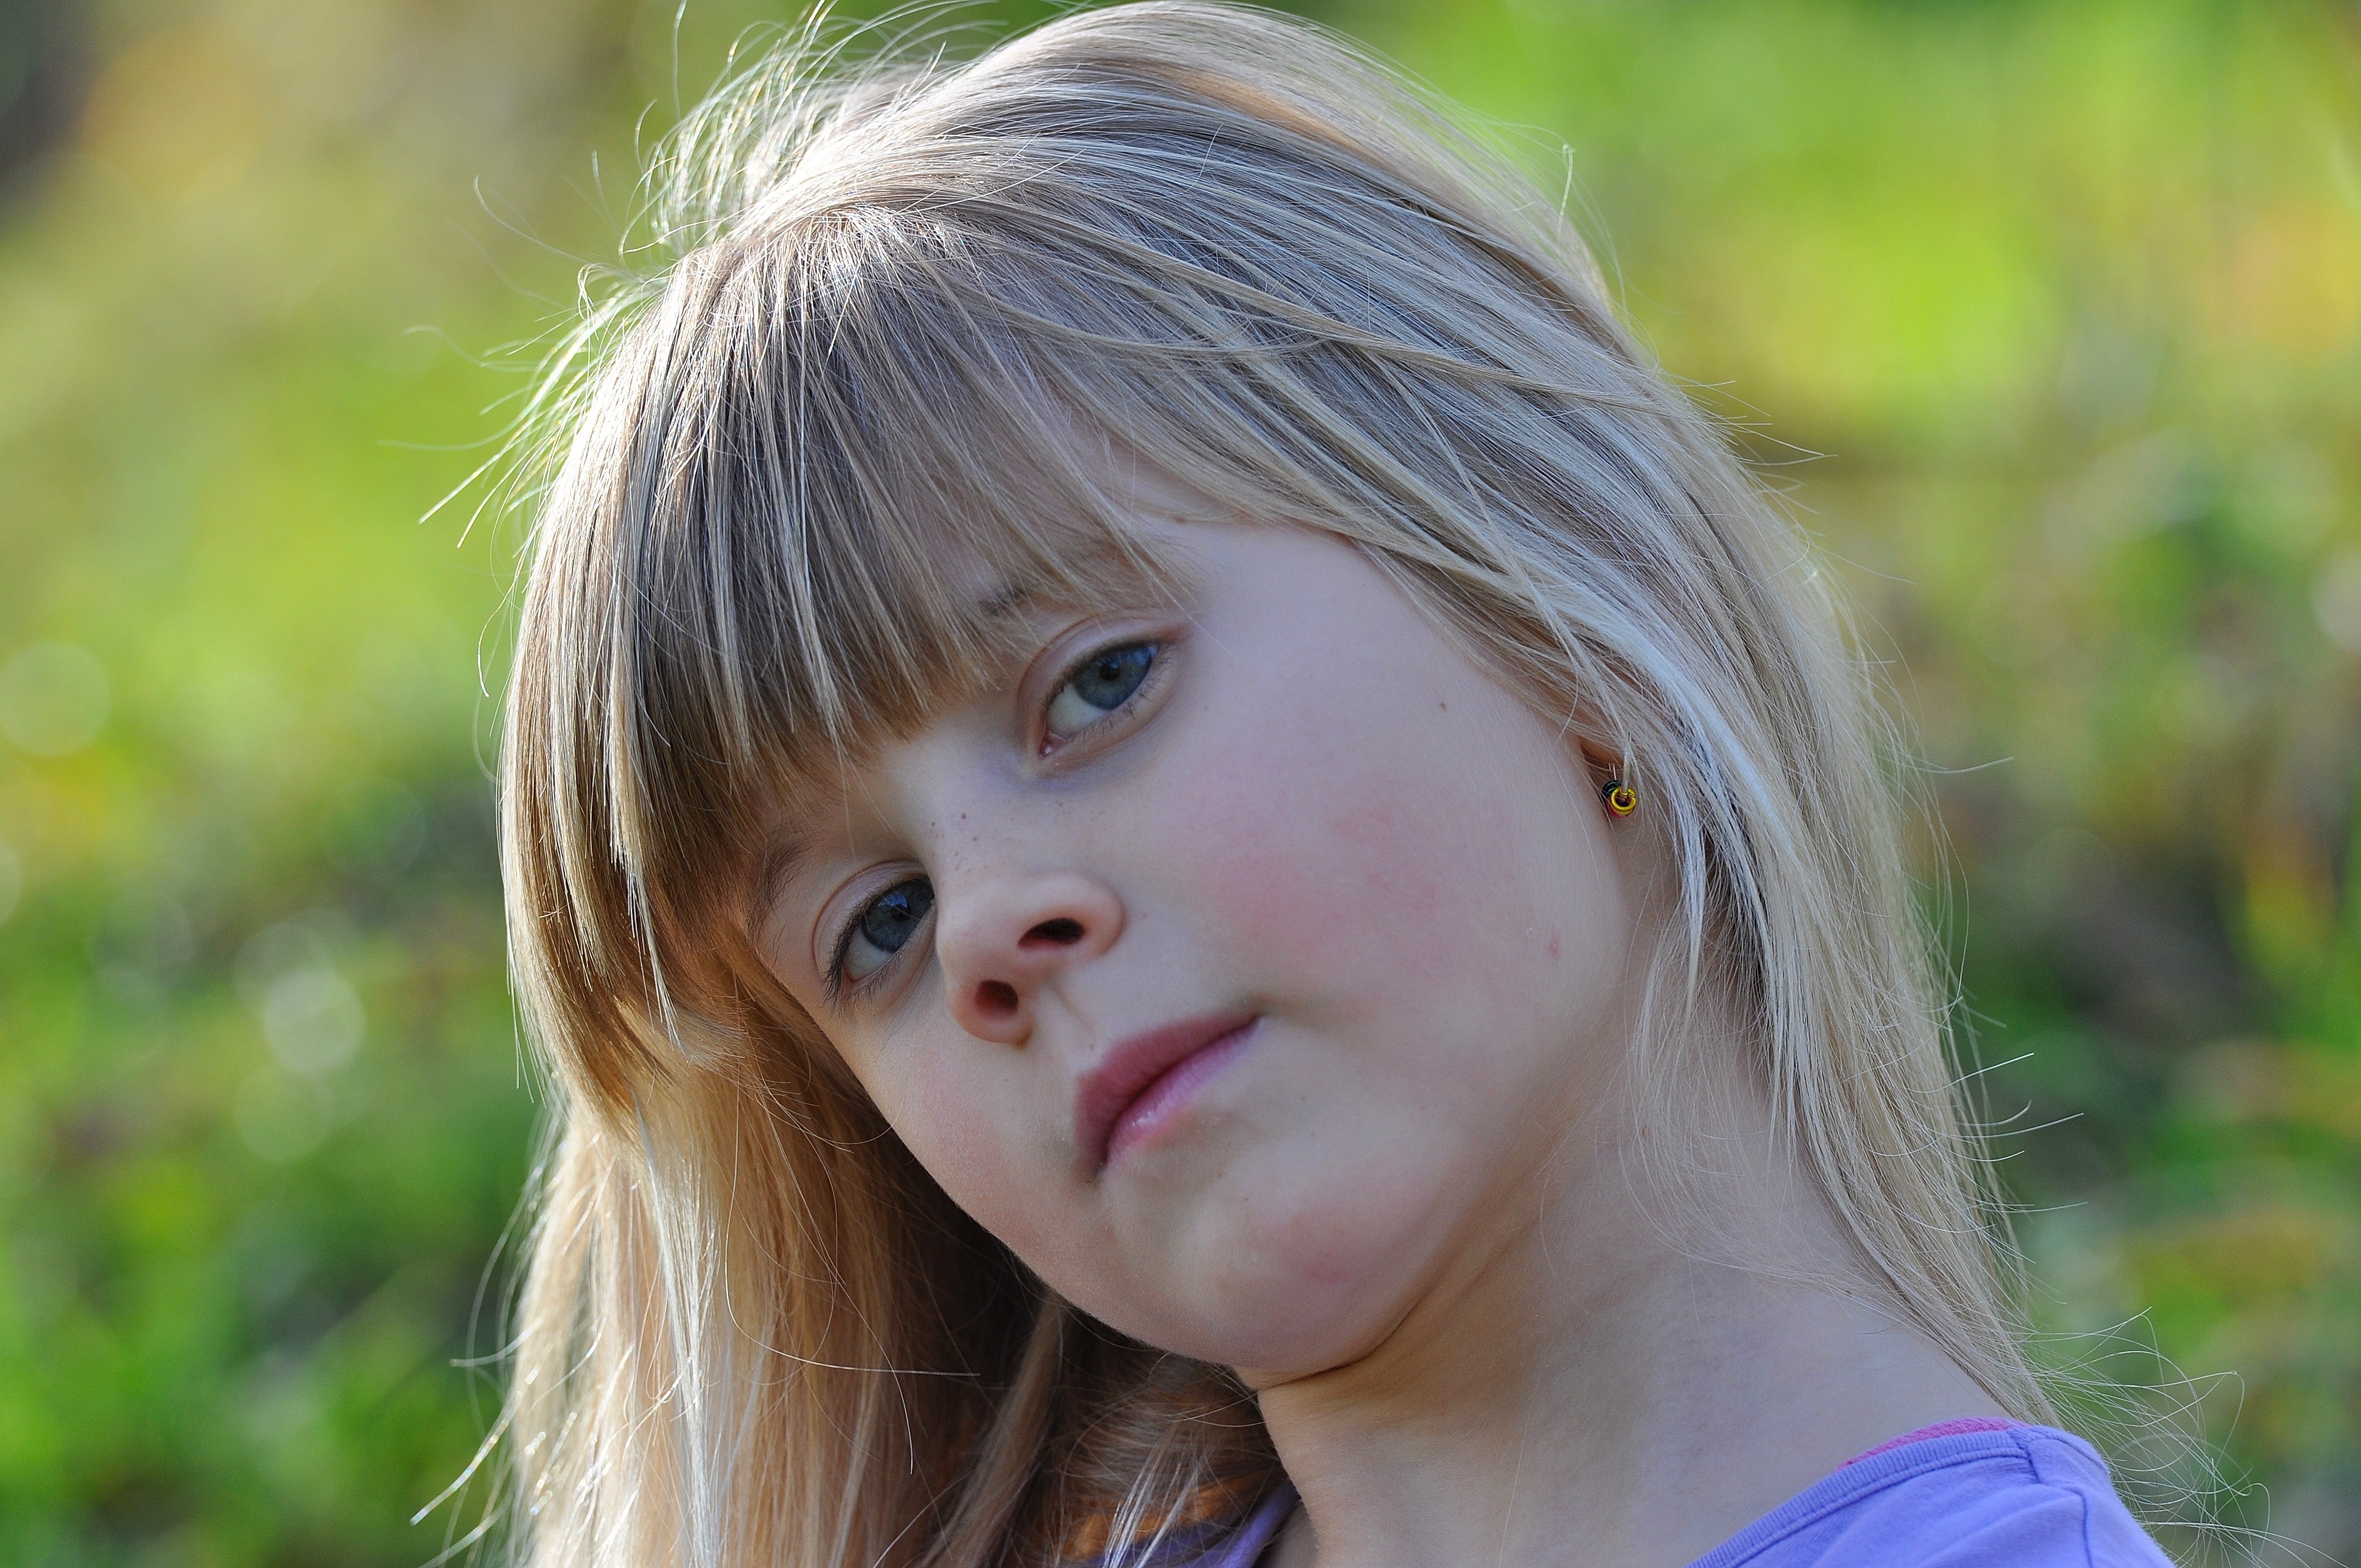
grass, person, girl, hair, view, portrait, child, facial expression, smile, close up, face, nose, toddler, eye, head, skin, beauty, blond, organ, emotion, keck, challenging, portrait photography